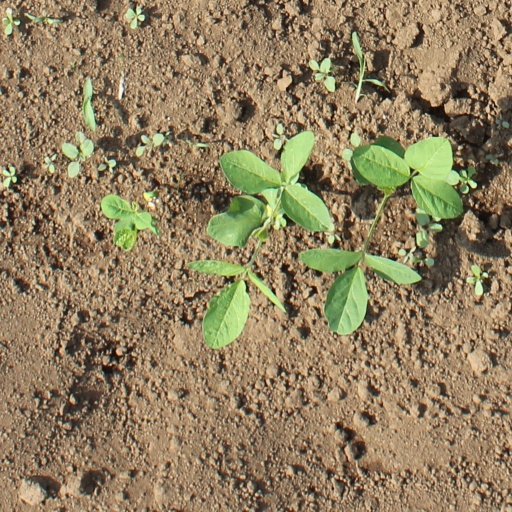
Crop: soybean